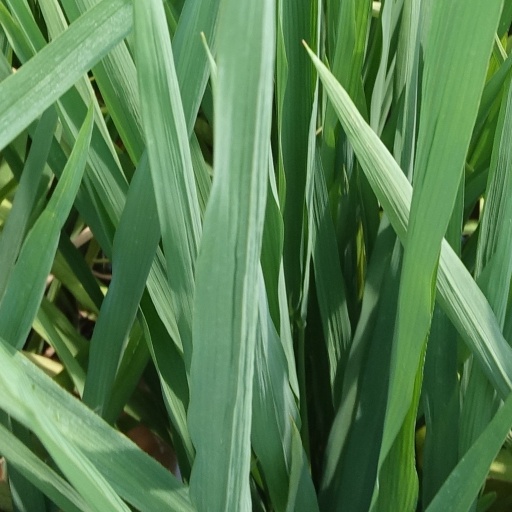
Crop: rice